United States national indoor lacrosse team

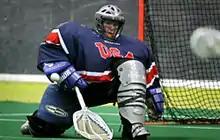
Ginny Capicchioni was the first woman ever named to the Team USA roster

At the 2011 FIL World Indoor Lacrosse Championship, Team USA came very close to reaching the gold medal game. In group play, they were beaten by the Iroquois Nationals only by one goal, 10–11. Their semi-final game was very close too, when they lost to Canada 10–15. In the bronze medal game, Team USA beat the Czech Republic 16–7. Casey Powell was named tournament MVP.